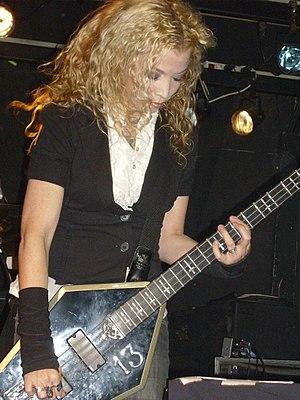
Sean Yseult est une musicienne américaine née le 6 juin 1966 en Caroline du Nord. Multi-instrumentiste, elle a joué dans de nombreux groupes, notamment en tant que bassiste au sein de White Zombie. Son père, Michael S. Reynolds, était un biographe reconnu d'Ernest Hemingway.